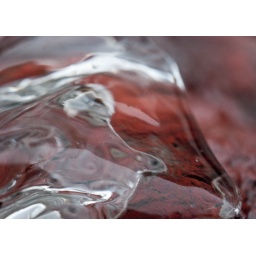
Icelandic ice against red rock 2